Jan Brueghel the Younger

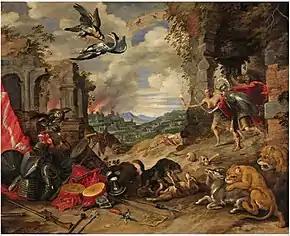
"Allegory of War"

Taking over his father's workshop at an early age, he painted the same subjects as his father in a style which was similar to that of his father. About 340 paintings have been attributed to him. His repertoire included history paintings, allegorical and mythological scenes, landscapes and seascapes, hunting pieces, village scenes, battle scenes and scenes of hellfire and the underworld. Unlike his father, he did not paint many flower still lifes. Like his father and uncle, he would also reinterpret the genre and landscape paintings of his grandfather Pieter Brueghel the Elder. An example is the "Fight between Peasants" (Dorotheum Vienna 30 April 2019, lot 383), which goes back to a now lost painting of his grandfather, which was likely in the collection of his father and of which a print exists. Whereas in the print after Pieter Brueghel the Elder the viewer looks at the scene a 'spectator from a raised stage', in Jan Brueghel the Younger's version the viewer is more involved due to the lower viewpoint. Jan de Younger further created a new painting category of animals in landscapes. After the death of his father he changed his signature from 'Brueghel' to 'Breughel'.